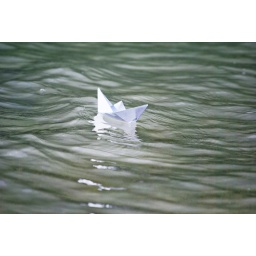
a white boat in a huge sea